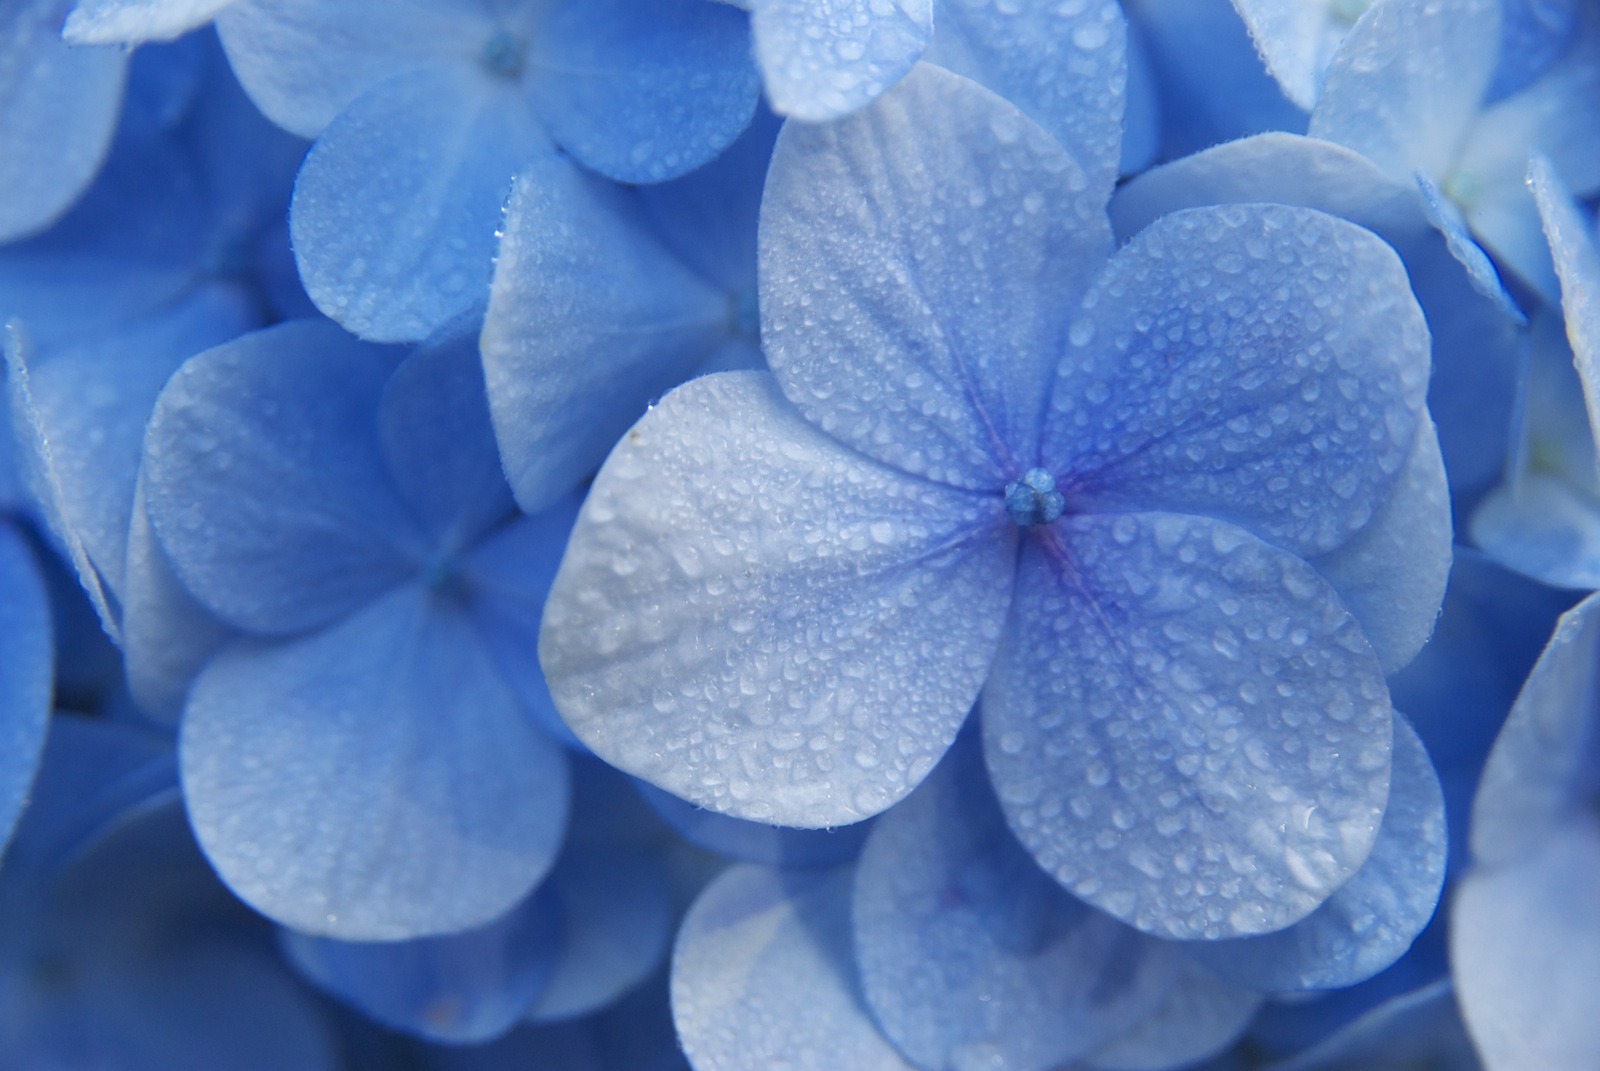
plant, flower, petal, blue, flora, hydrangea, close up, purple flowers, madagascar, macro photography, hydrangeas, blue flowers, flowering plant, hydrangeaceae, cornales, land plant